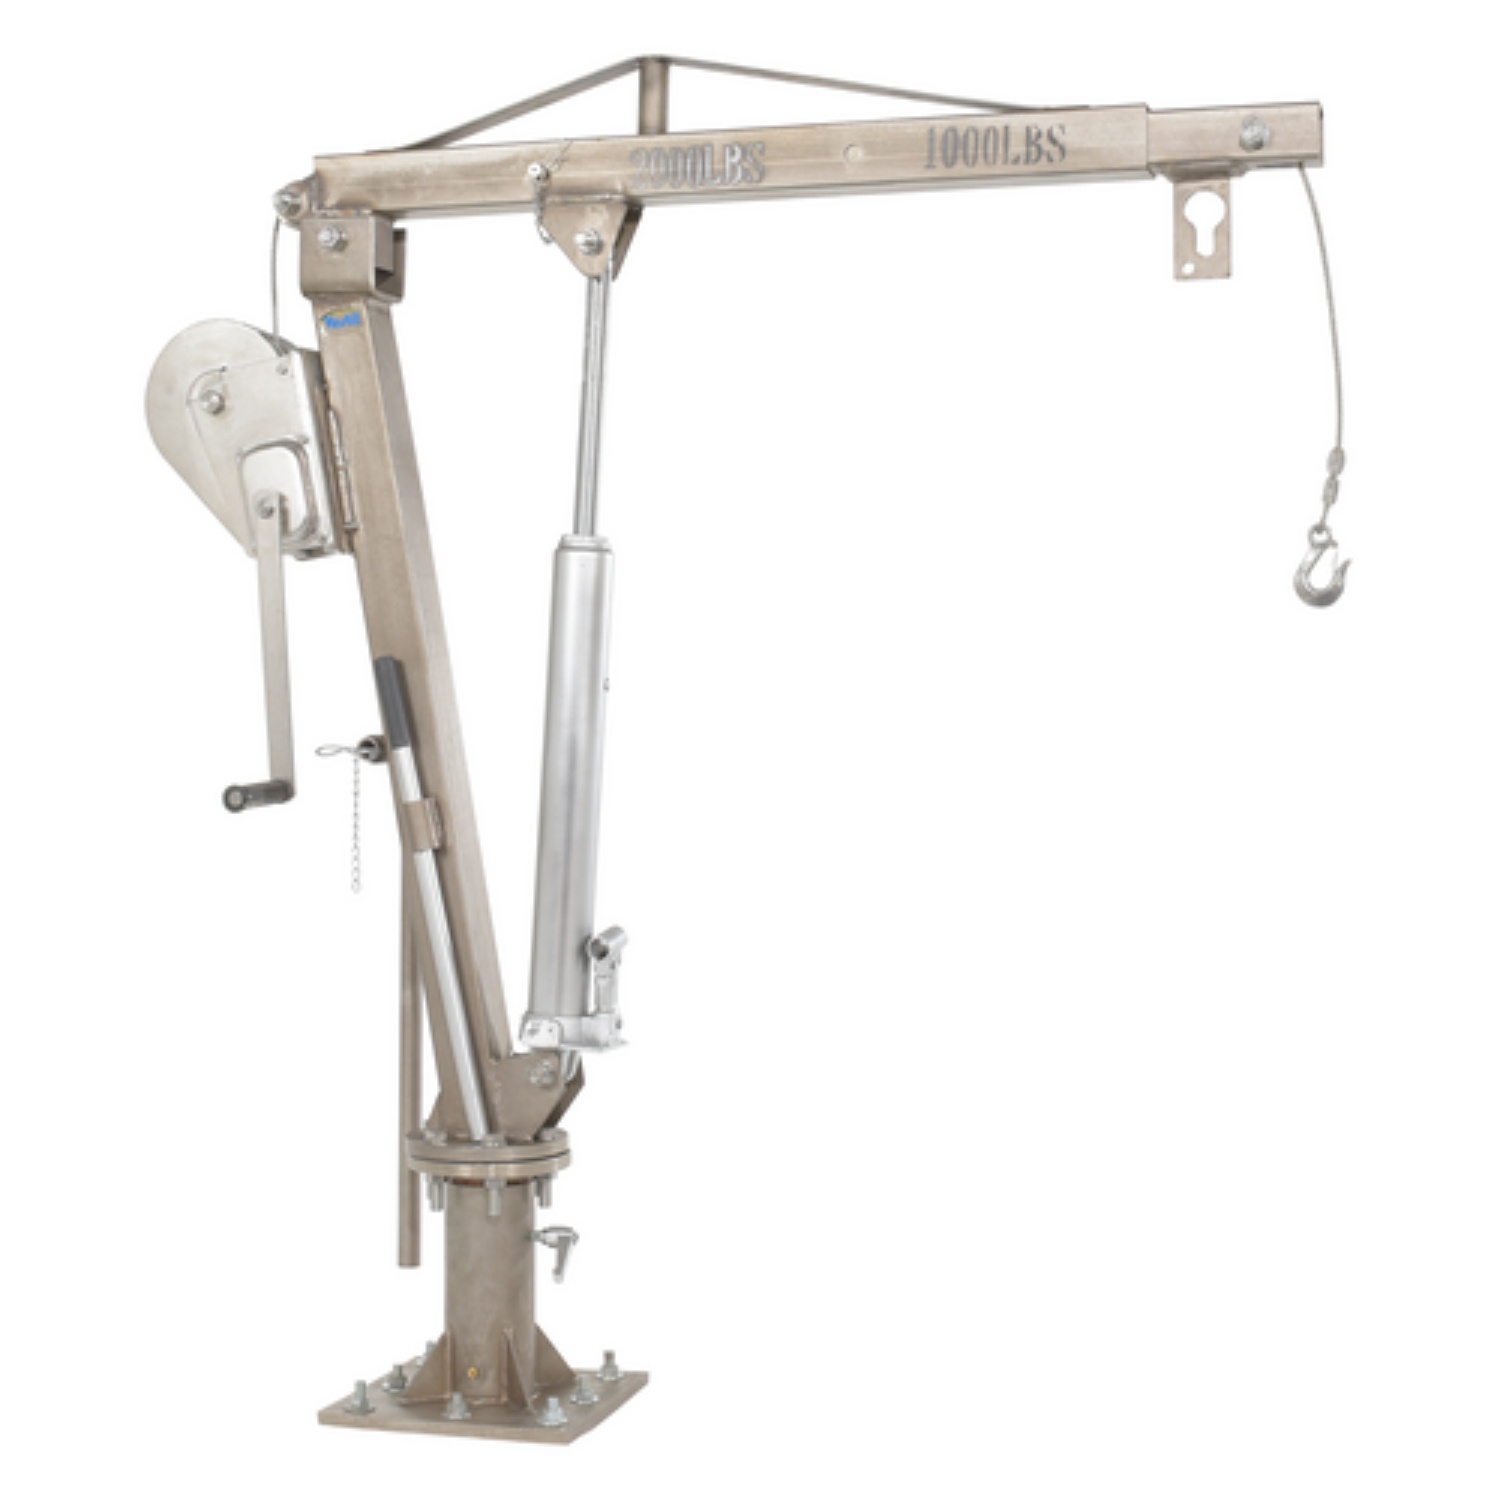
Vestil Stainless Steel Winch Truck Jib Crane 52 In. Reach 1,000 Lb. Extended Capacity Silver - WTJ-4-SS
Brand: Vestil
Description This Stainless Steel winch operated truck Jib crane lifts items from ground to truck bed height, then rotate into cargo area. Includes telescopic boom design with manual hydraulic hand pump to pivot boom up and down. Manual cable winch to lift and lower loads. Unit comes with one grab hook, one chain slot lock, and one sling hook with latch. Unit is designed for vertical lifting only. Do not use unit for lifting personnel or overhead lifting. Features Powered cable winch makes lifting and maneuvering easy Boom telescopes in and out for greater reach and versatility 360 Degrees swivel design allows for maximum accessibility Pre-drilled base plate makes mounting quick and easy Specifications Specification Value Color / Finish Silver Frame Material Stainless Steel Weight (lbs) 150 Maximum Rotation (°) 360 Overall Width (in) 32.875 Extended Capacity (lbs) 1000 Extended Length (in) 52 Extended Maximum Hook Height (in) 85.875 Extended Minimum Hook Height (in) 0 Retracted Capacity (lbs) 2000 Retracted Length (in) 31 Retracted Maximum Hook Height (in) 74.5 Retracted Minimum Hook Height (in) 15.5 Base Length (in) 11 Base Width (in) 11 Base Height (in) 11.5 Installation Hardware Included No Manufacturer Warranty 90 Days Power Type Manual Pump/Piston - 72 Pumps to Raise, 1/16 Piston Stroke per Pump Documents Owner's Manual Warranty Does this Product Have a Warranty?: Yes Manufacturer Warranty: 1 Year Warranty Type: Limited - Parts Manufacturer Warranty #2: 90 Days Warranty Type #2: Wearable Parts warranty Warranty Sheet
Category: Business & Industrial > Material Handling > Lifts & Hoists > Hoists, Cranes & Trolleys > Jib Cranes